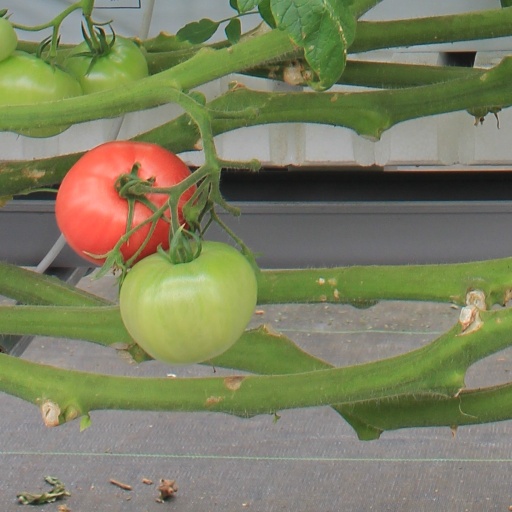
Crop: tomato